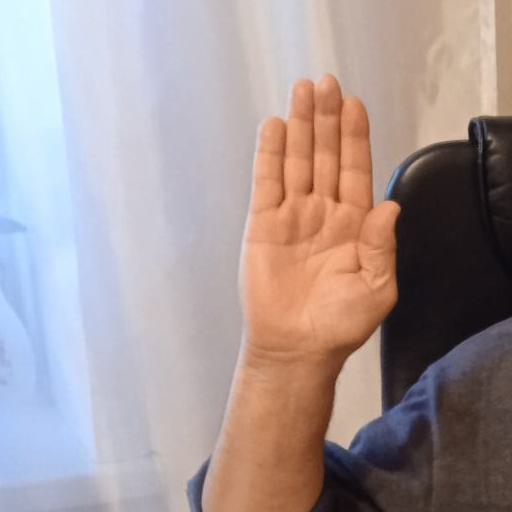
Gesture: stop